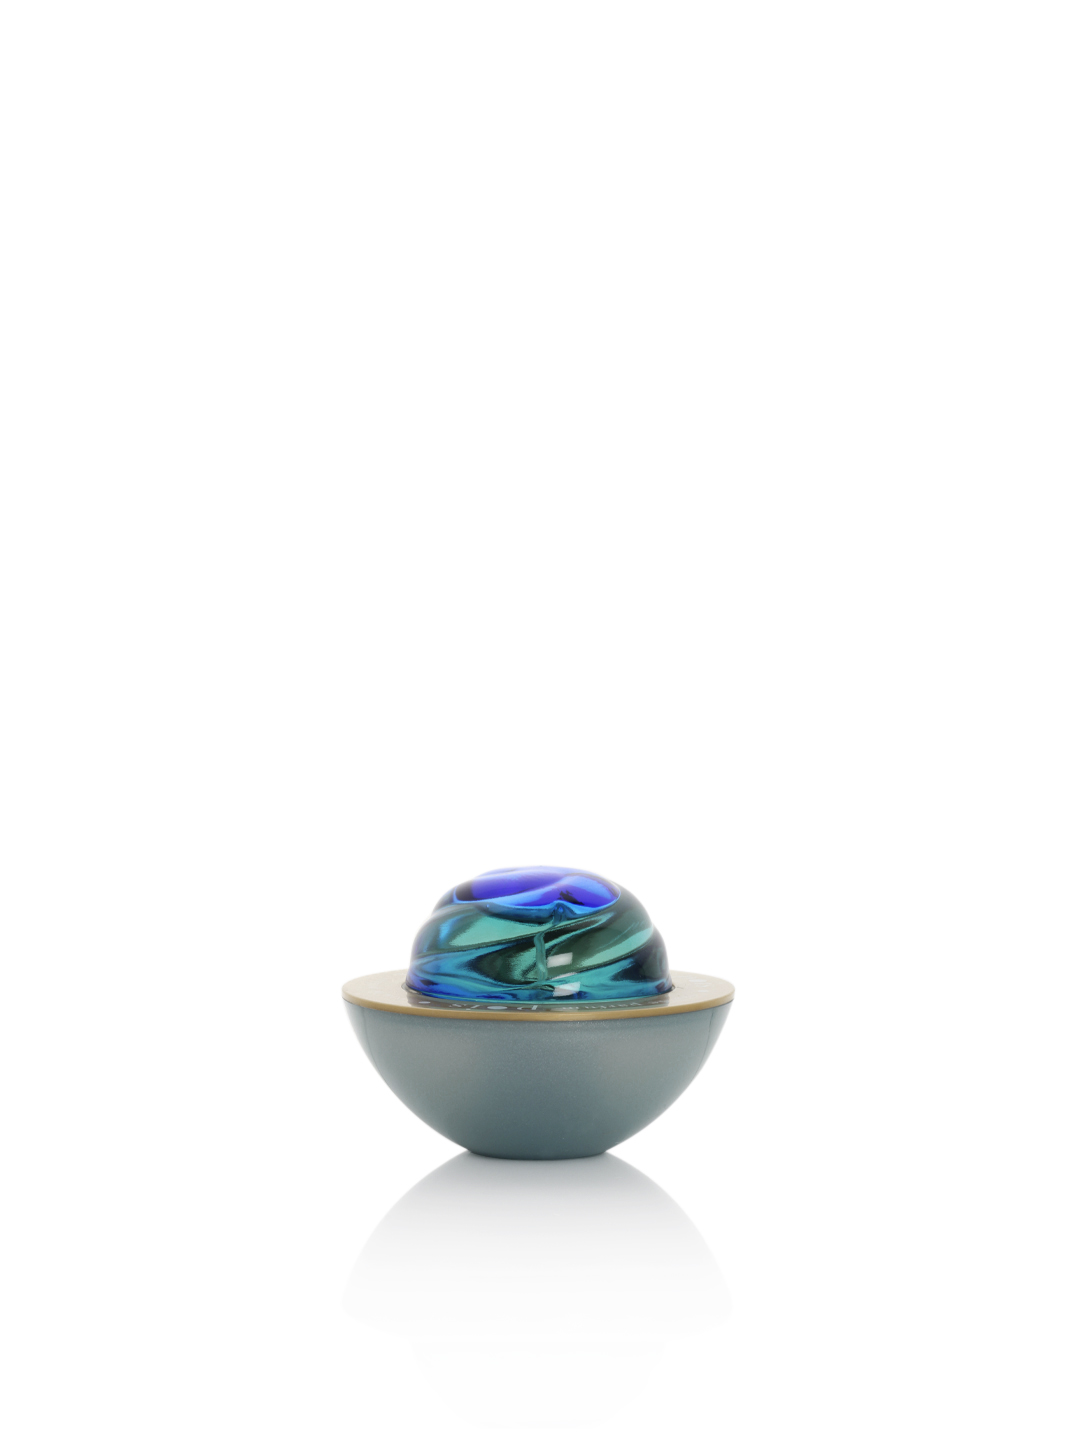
Nautilus Women Pois 40 ml Perfume
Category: Personal Care / Fragrance / Perfume and Body Mist
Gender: Women
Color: Blue
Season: Spring 2017
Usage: Casual